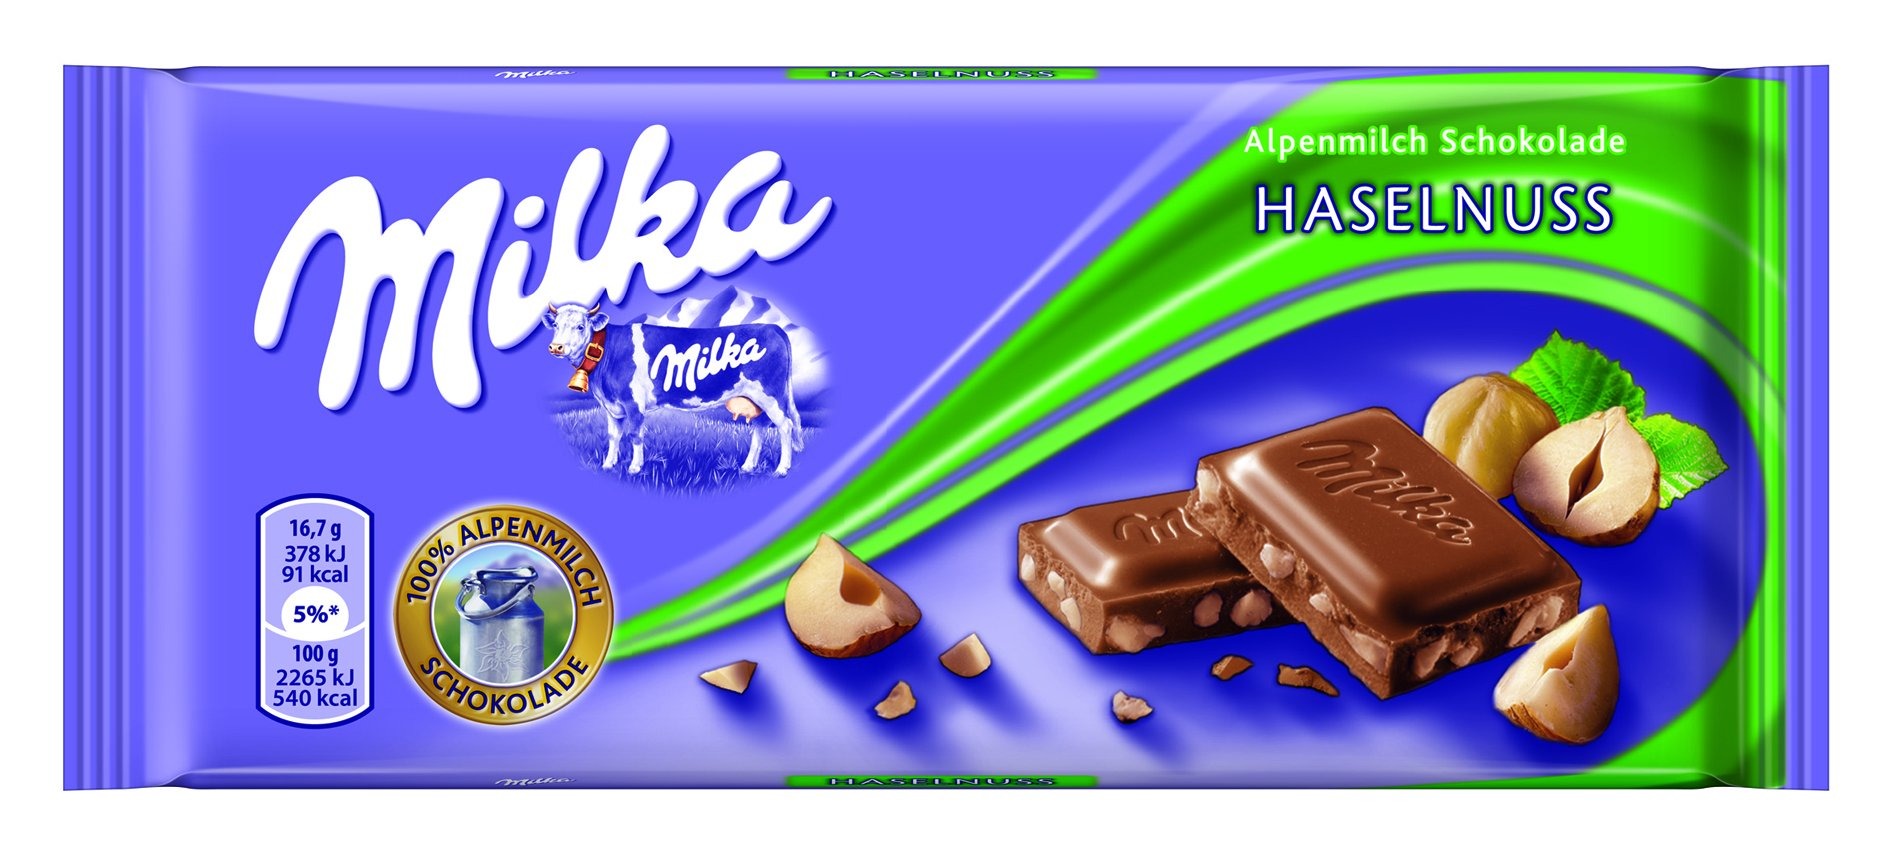
Item Name: Milka Crushed Hazelnut Chocolate Bar, 3.5 Ounce (Pack of 20)
Bullet Point 1: Crushed hazelnut chocolate bar
Bullet Point 2: Made with alpine chocolate and delicious crushed hazelnuts
Bullet Point 3: Made in Switzerland
Value: 70.0
Unit: ounce

Price: 25.99